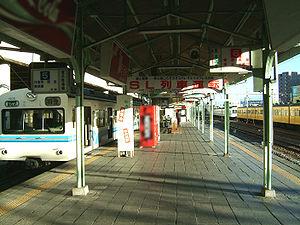
La gare de Kumagaya est une gare ferroviaire de la ville de Kumagaya, dans la préfecture de Saitama au Japon. Elle est exploitée par la JR East et par la compagnie privée Chichibu Railway.